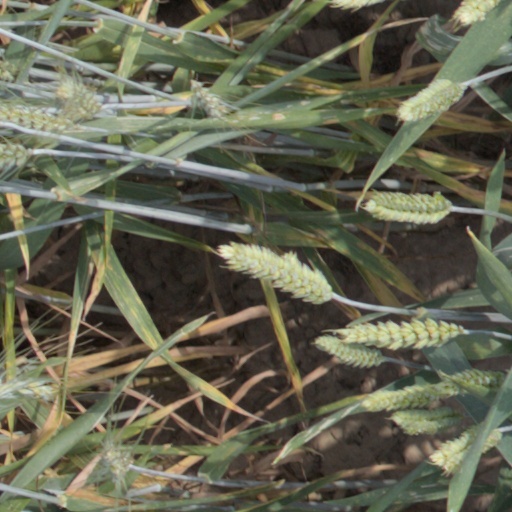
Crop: wheat